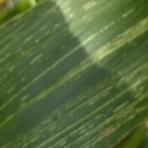
Crop: Maize
Condition: stripe-d